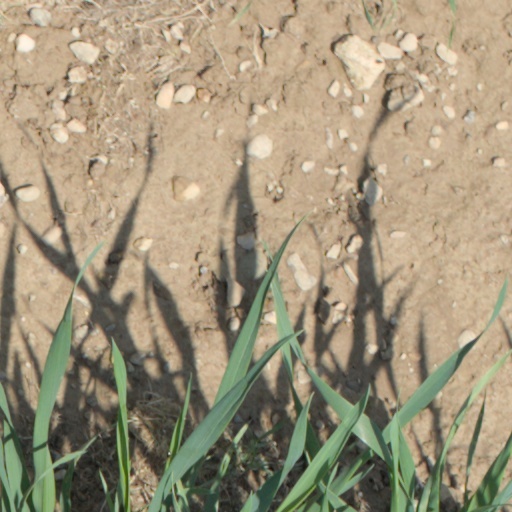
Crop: wheat